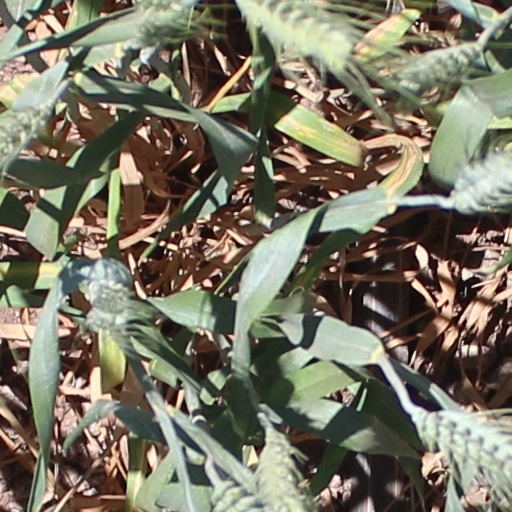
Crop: wheat